Codification (law)

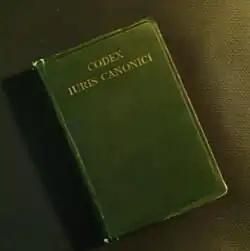
Hardcover of the "1917 Code of Canon Law"

Since the close of the ‘’Corpus Juris’’ numerous new laws and decrees had been issued by popes, councils, and Roman Congregations. No complete collection of them had ever been published and they remained scattered through the ponderous volumes of the ‘’Bullaria’’ the ‘’Acta Sanctae Sedis’’, and other such compilations, which were accessible to only a few and for professional canonists themselves and formed an unwieldy mass of legal material. Moreover, not a few ordinances, whether included in the ‘’Corpus Juris’’ or of more recent date, appeared to be contradictory; some had been formally abrogated, others had become obsolete by long disuse; others, again, had ceased to be useful or applicable in the present condition of society. Great confusion was thus engendered and correct knowledge of the law rendered very difficult even for those who had to enforce it.